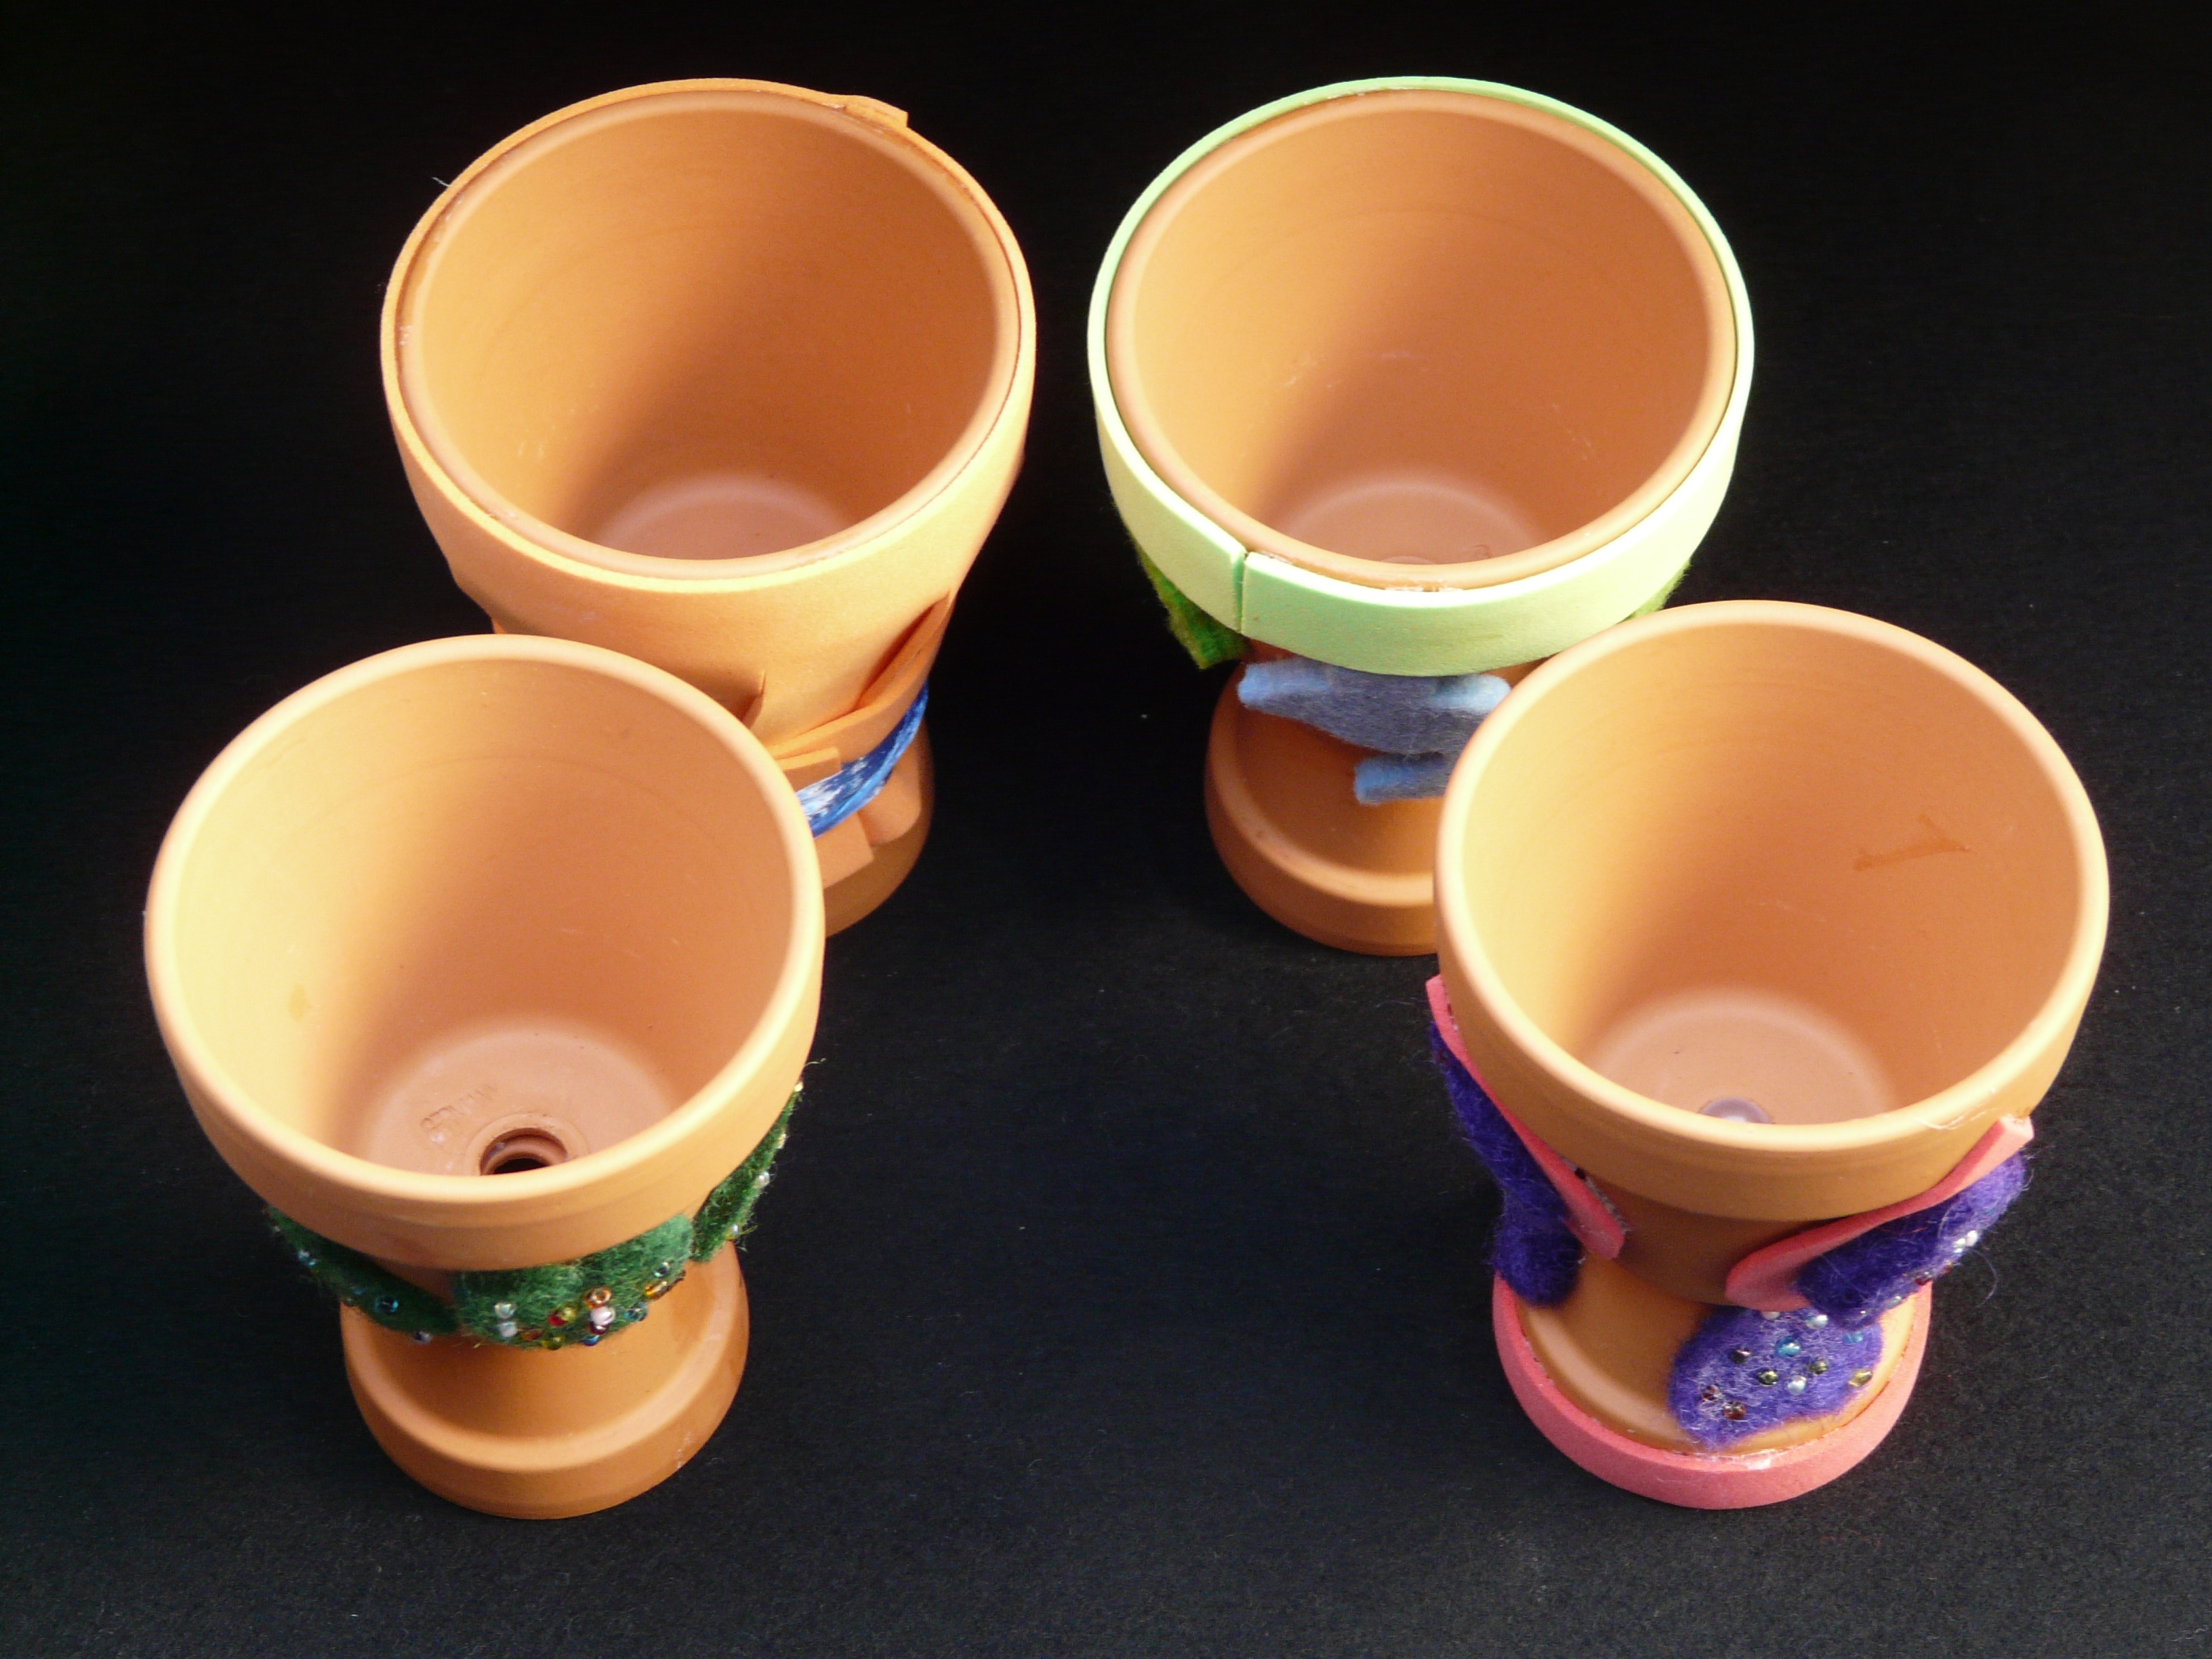
cup, color, saucer, ceramic, drink, colorful, pottery, coffee cup, homemade, material, flowerpot, porcelain, handicraft, ornaments, do it yourself, egg cups